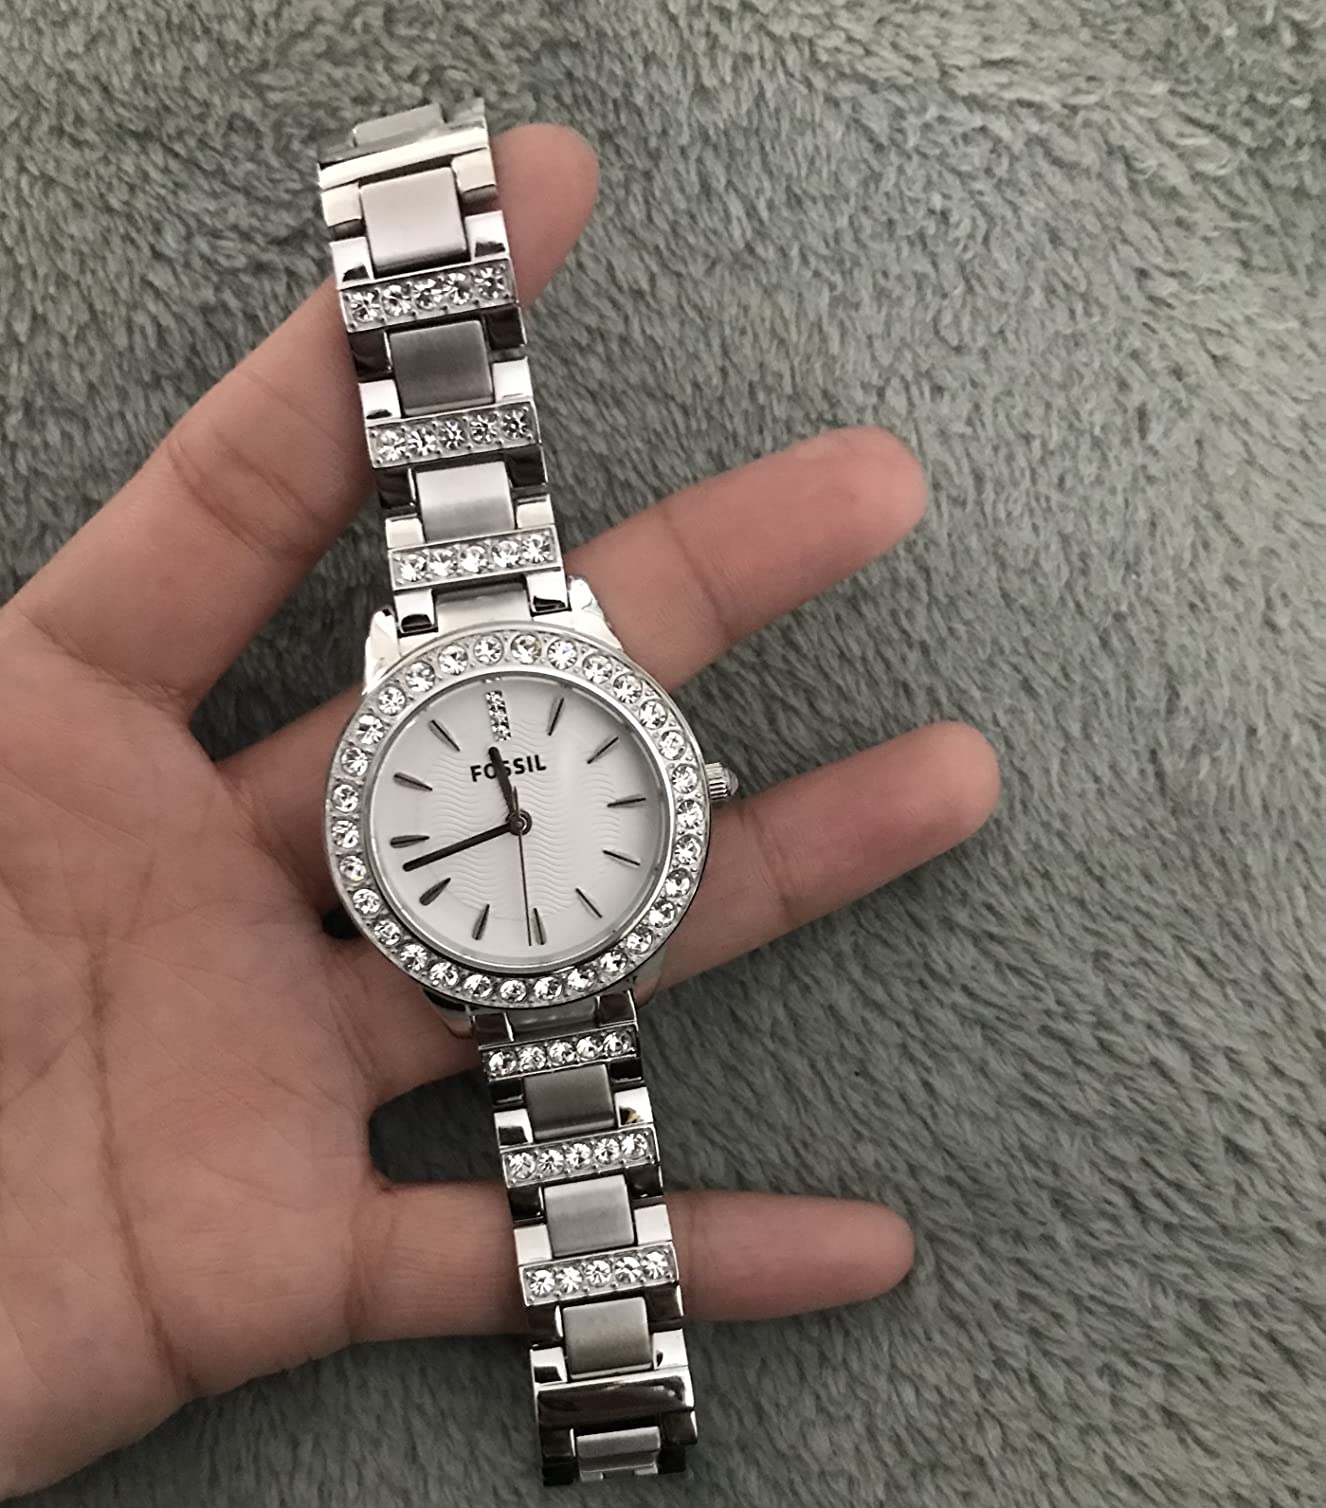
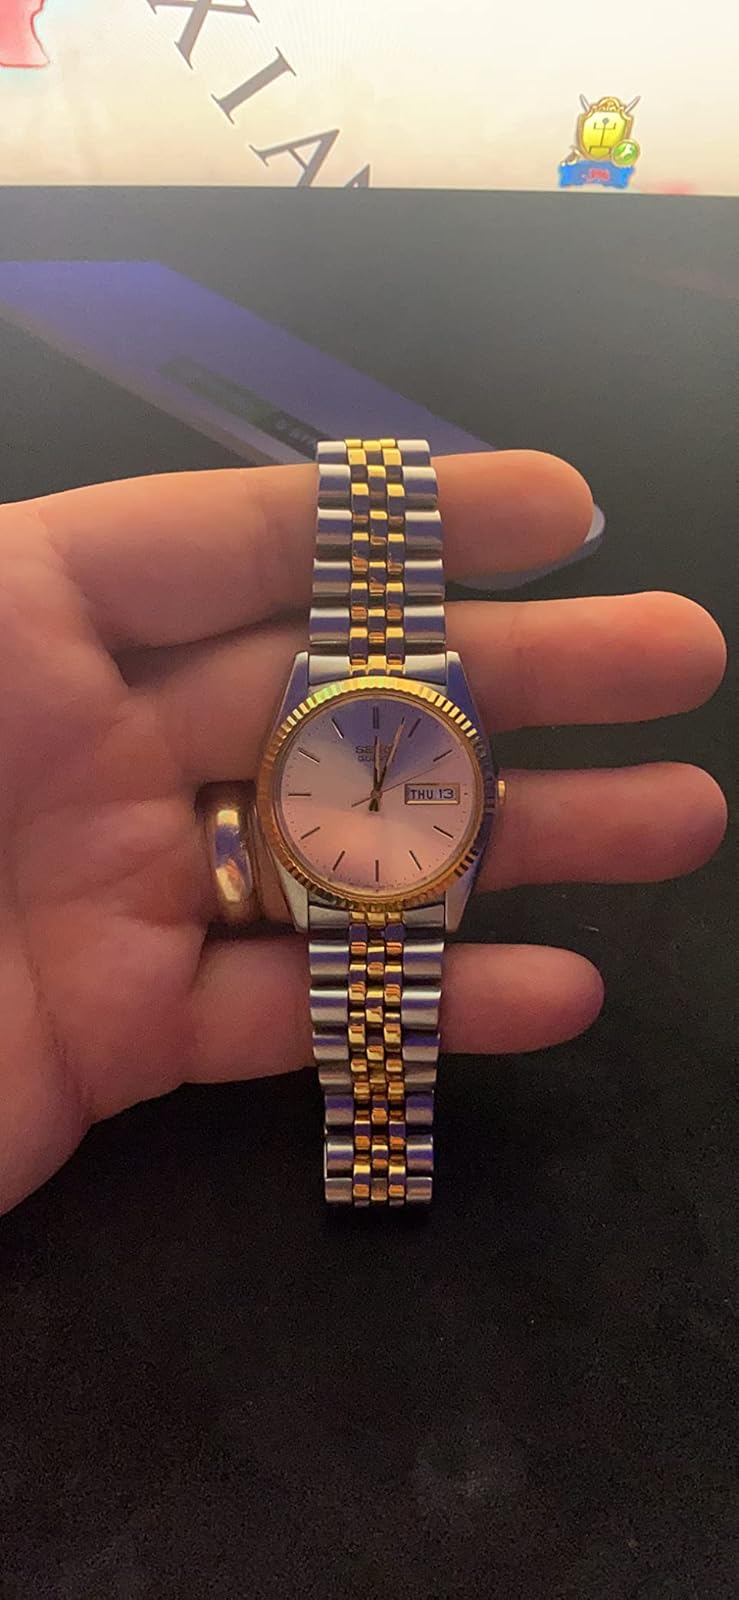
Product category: accessories_watch
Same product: no